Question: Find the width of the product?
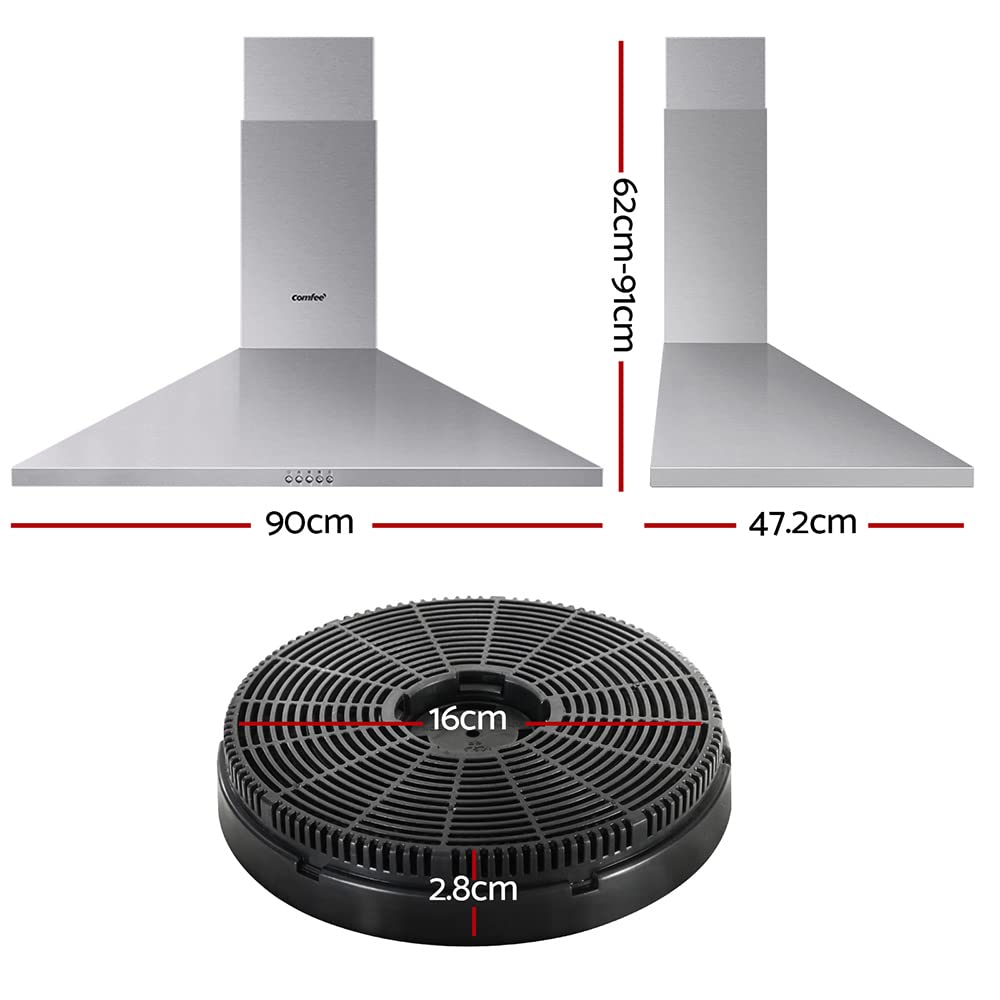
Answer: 90.0 centimetre